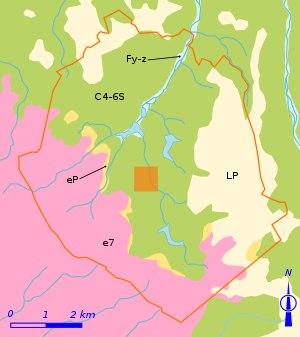
Luzillé est une commune française située dans le département d'Indre-et-Loire, en région Centre-Val de Loire.